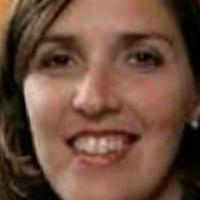
Age group: age 31-40